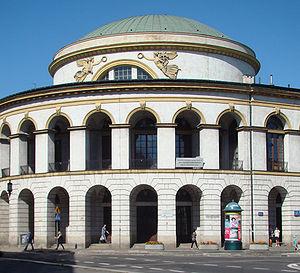
Le musée de la collection Jean-Paul II à Varsovie, aussi connu comme la galerie Porczyński ou la collection Carroll-Porczyński, est un musée d'art situé dans le bâtiment qui accueillait anciennement la Bourse de Varsovie et la Banque nationale de Pologne.